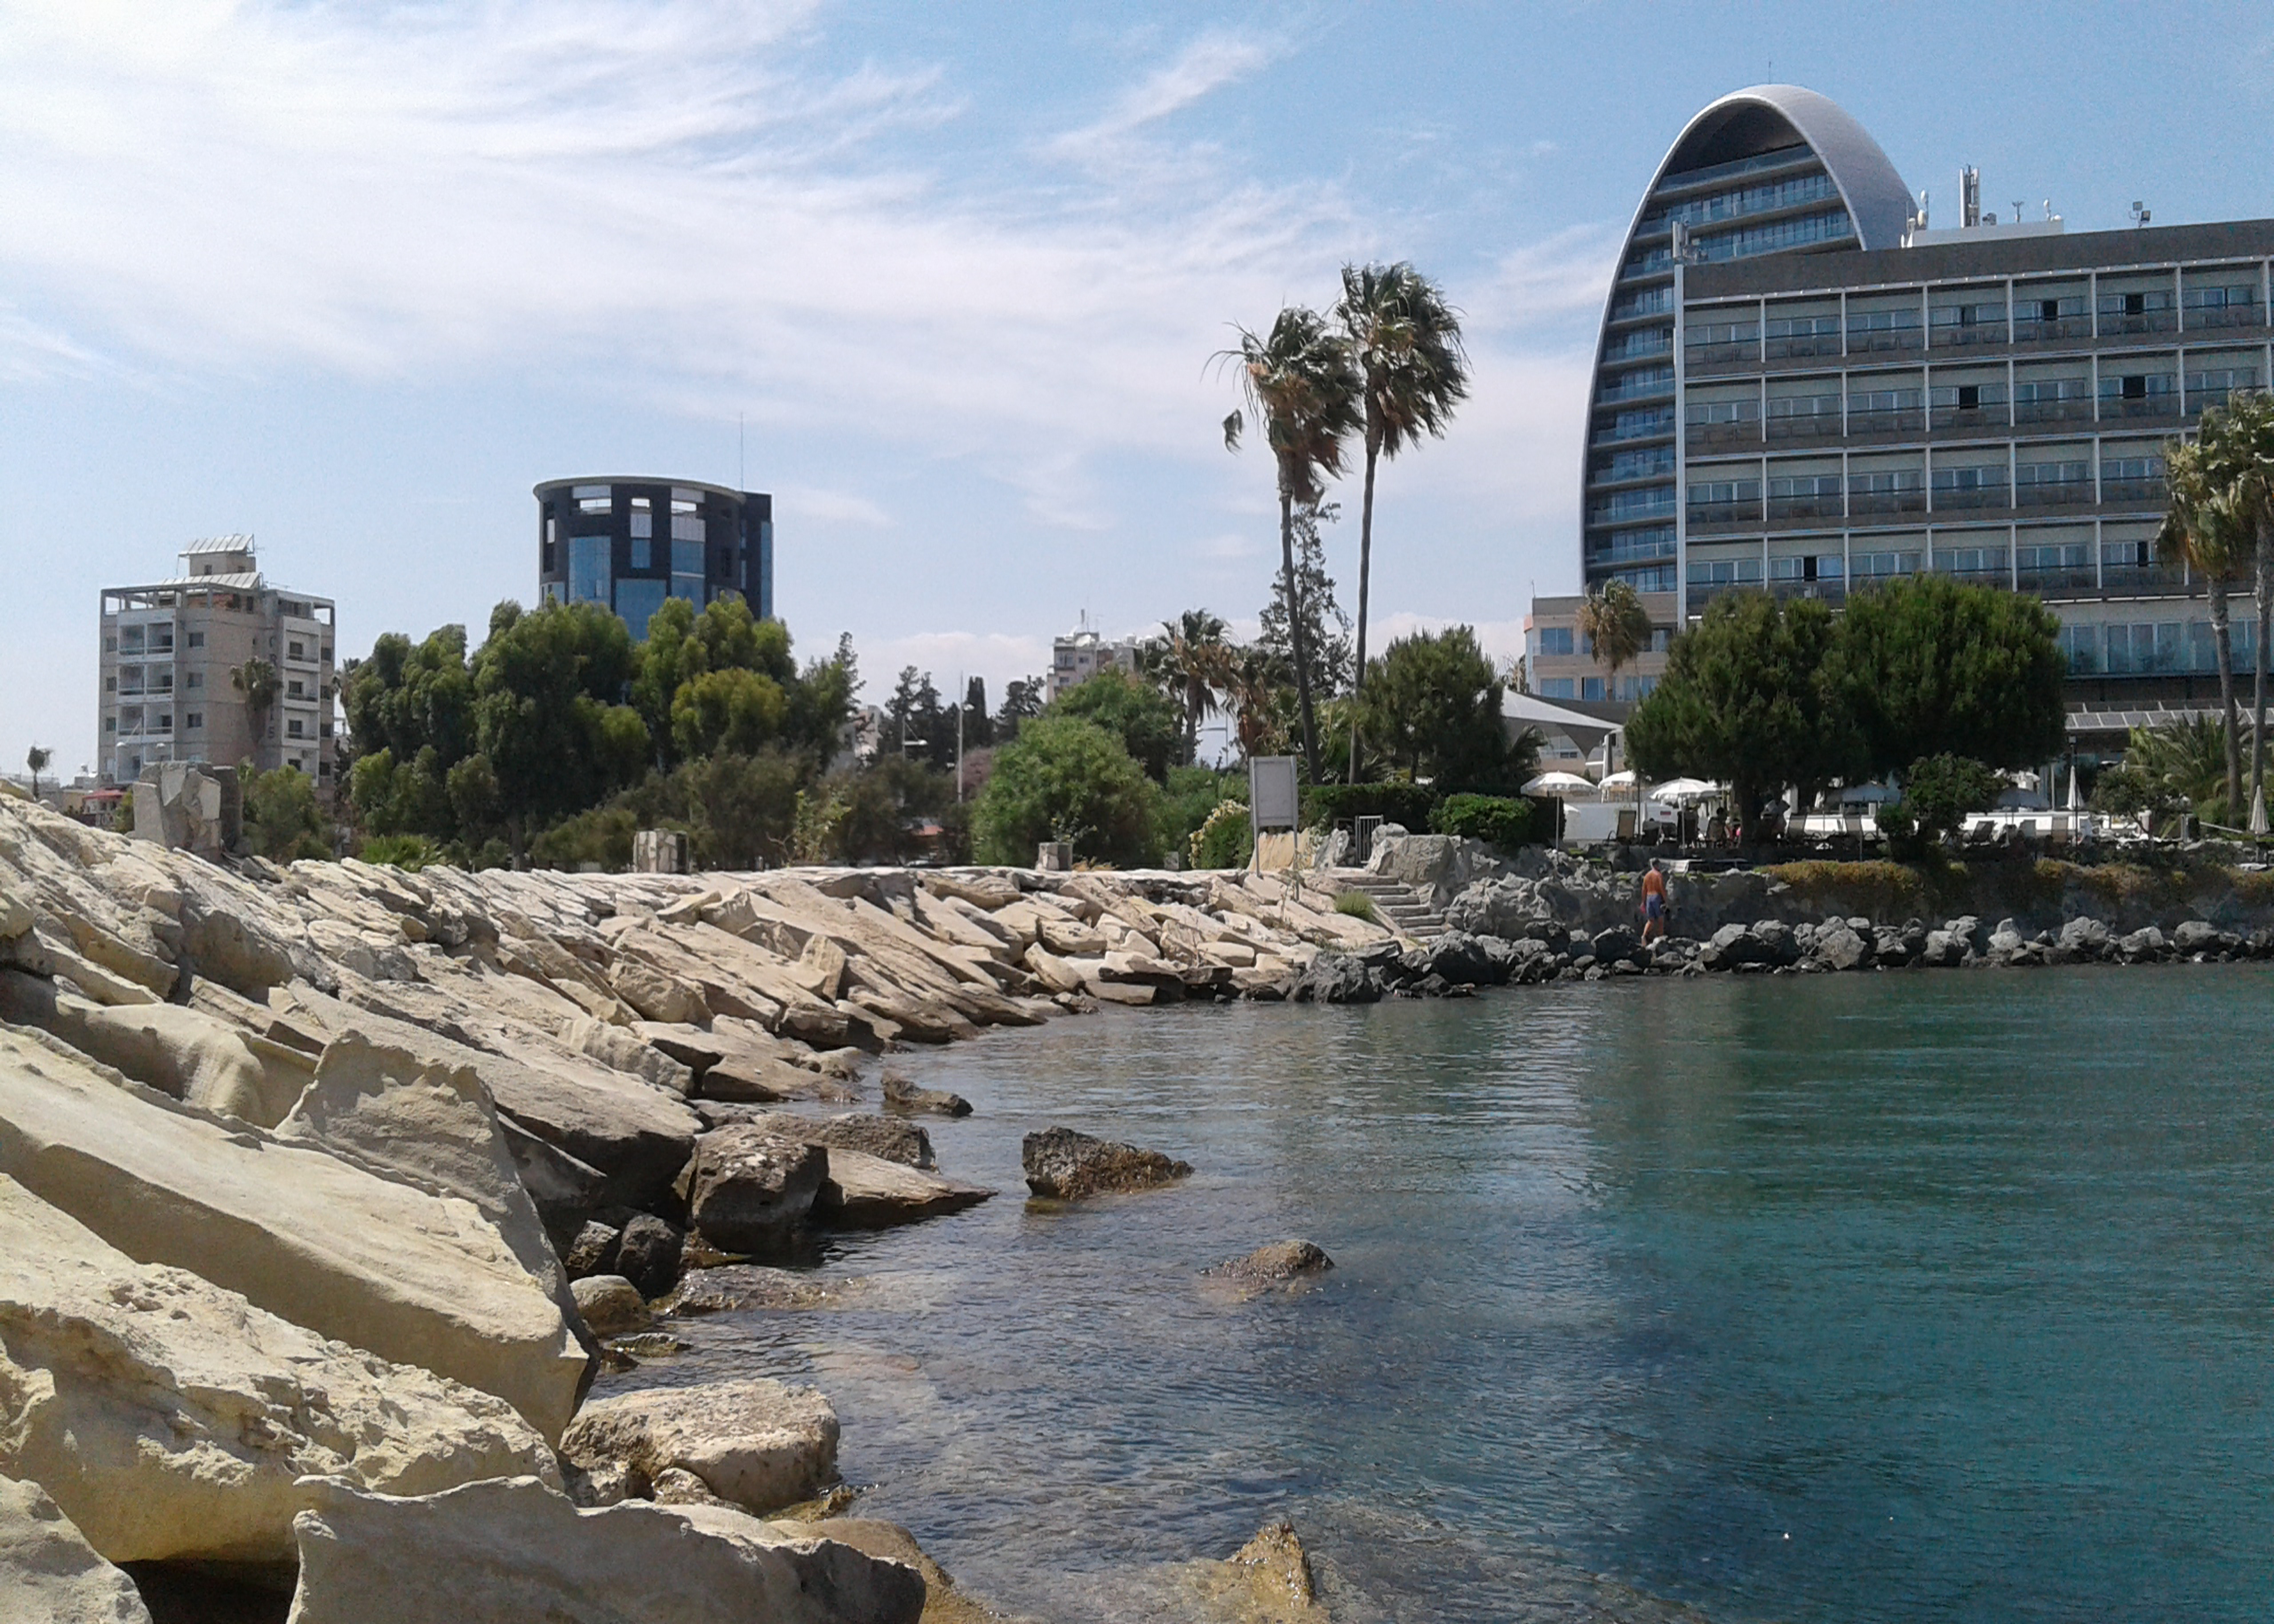
sea, water, rocks, within walking, green, clouds, cloud, sky, building, property, plant, azure, tree, lake, body of water, coastal and oceanic landforms, watercourse, tower, bank, waterway, city, arecales, cityscape, horizon, tower block, palm tree, shore, condominium, coast, beach, landscape, wilderness, resort town, ocean, wind wave, bay, tropics, rock, channel, tourism, reservoir, house, mixed use, vacation, leisure, skyline, reflection, inlet, apartment, river, tourist attraction, headland, downtown